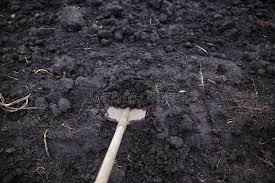
Soil type: Black Soil